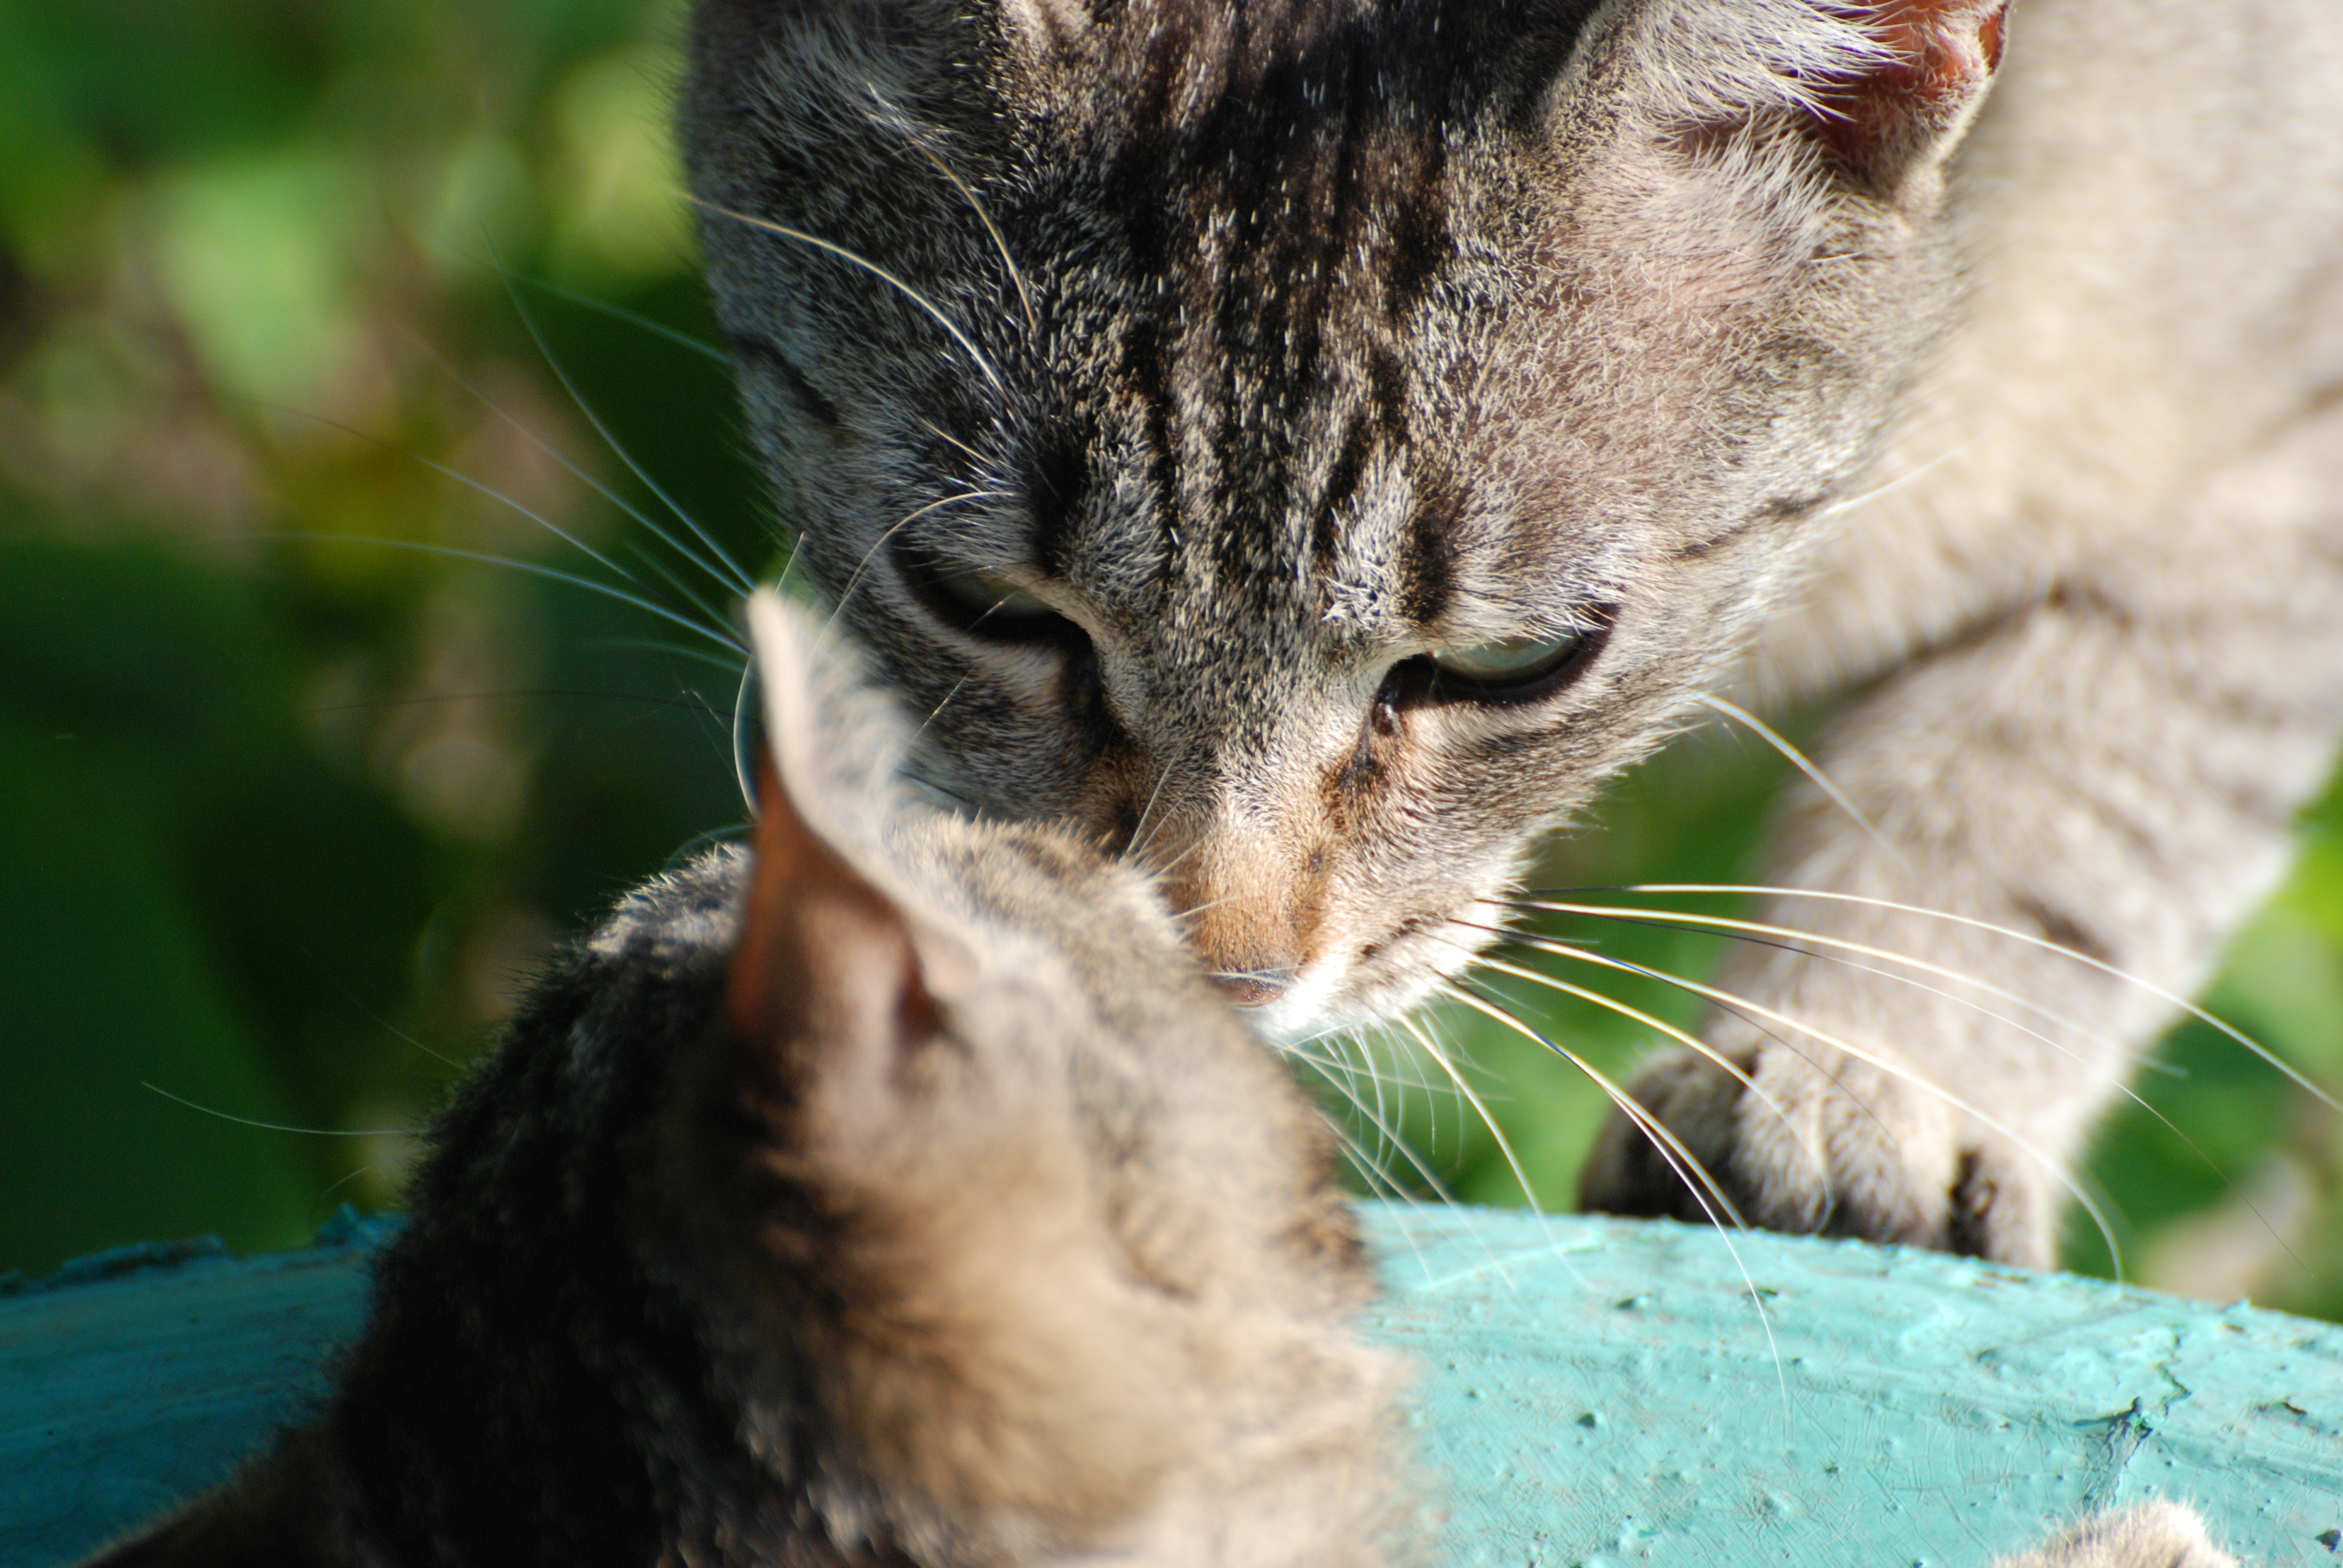
nature, animal, pet, kitten, cat, feline, mammal, nikon, fauna, close up, pets, cats, nose, whiskers, animals, vertebrate, chat, moscow, gato, nikkor, russia, d80, chats, streetcats, 70300mm, moskau, nikond80, moscou, 70300mmf4556gvr, straycats, tabby cat, bengal, european shorthair, wild cat, small to medium sized cats, cat like mammal, domestic short haired cat